MetroWest (Orlando)

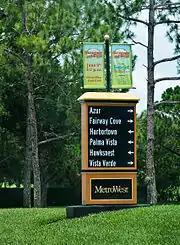
A directory-road sign on Hiawassee Rd showing the neighborhoods in MetroWest.

There are nine subdivisions with single-family homes and one townhome complex in Metrowest with a total 1,259 residential units.